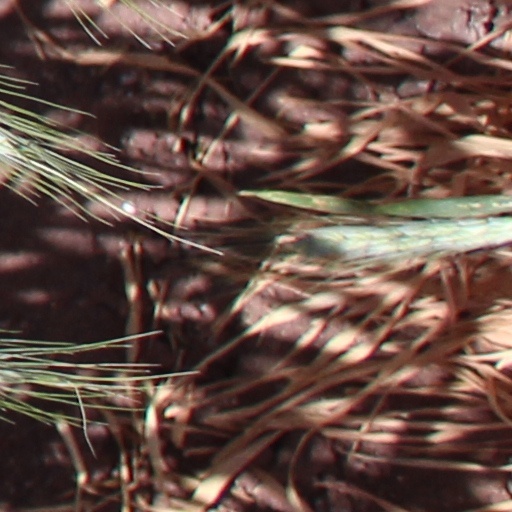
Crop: wheat